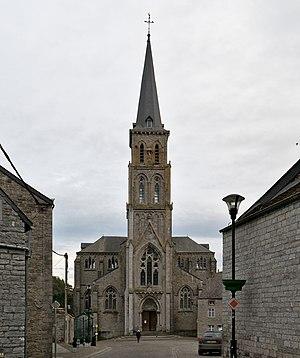
Treignes est une section de la commune belge de Viroinval située en Région wallonne dans la province de Namur.